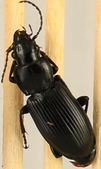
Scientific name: Pterostichus melanarius melanarius
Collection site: Steigerwaldt-Chequamegon NEON (STEI), plot STEI_004